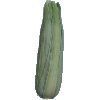
Label: corn_husk